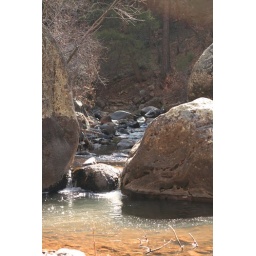
Springs Along Trail 137 near Battle ship rock (Jemez Speings NM)